Nico Minardos

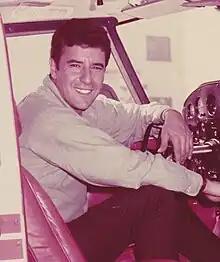
Nico Minardos at controls of a Cessna airplane

In 1986, Minardos was one of the defendants in a case related to the Iran–Contra affair, resulting from Minardos' business association with the Saudi arms merchant Adnan Khashoggi. Minardos was caught in an FBI sting operation in New York and was indicted by then-U.S. Attorney Rudy Giuliani on charges of conspiracy to illegally ship arms to Iran. He was represented by attorneys William Kunstler and Ron Kuby in this case. Minardos was interviewed by Mike Wallace for a segment of the show "60 Minutes" regarding his role in the case. Although the indictment was dismissed, the cost of his legal defense drove him to the point of bankruptcy and ended his Hollywood career. Minardos traded his home in Beverly Hills for a sailing yacht in Florida, which he outfitted and sailed across the Atlantic Ocean to his Greek homeland with a crew that included his son George.